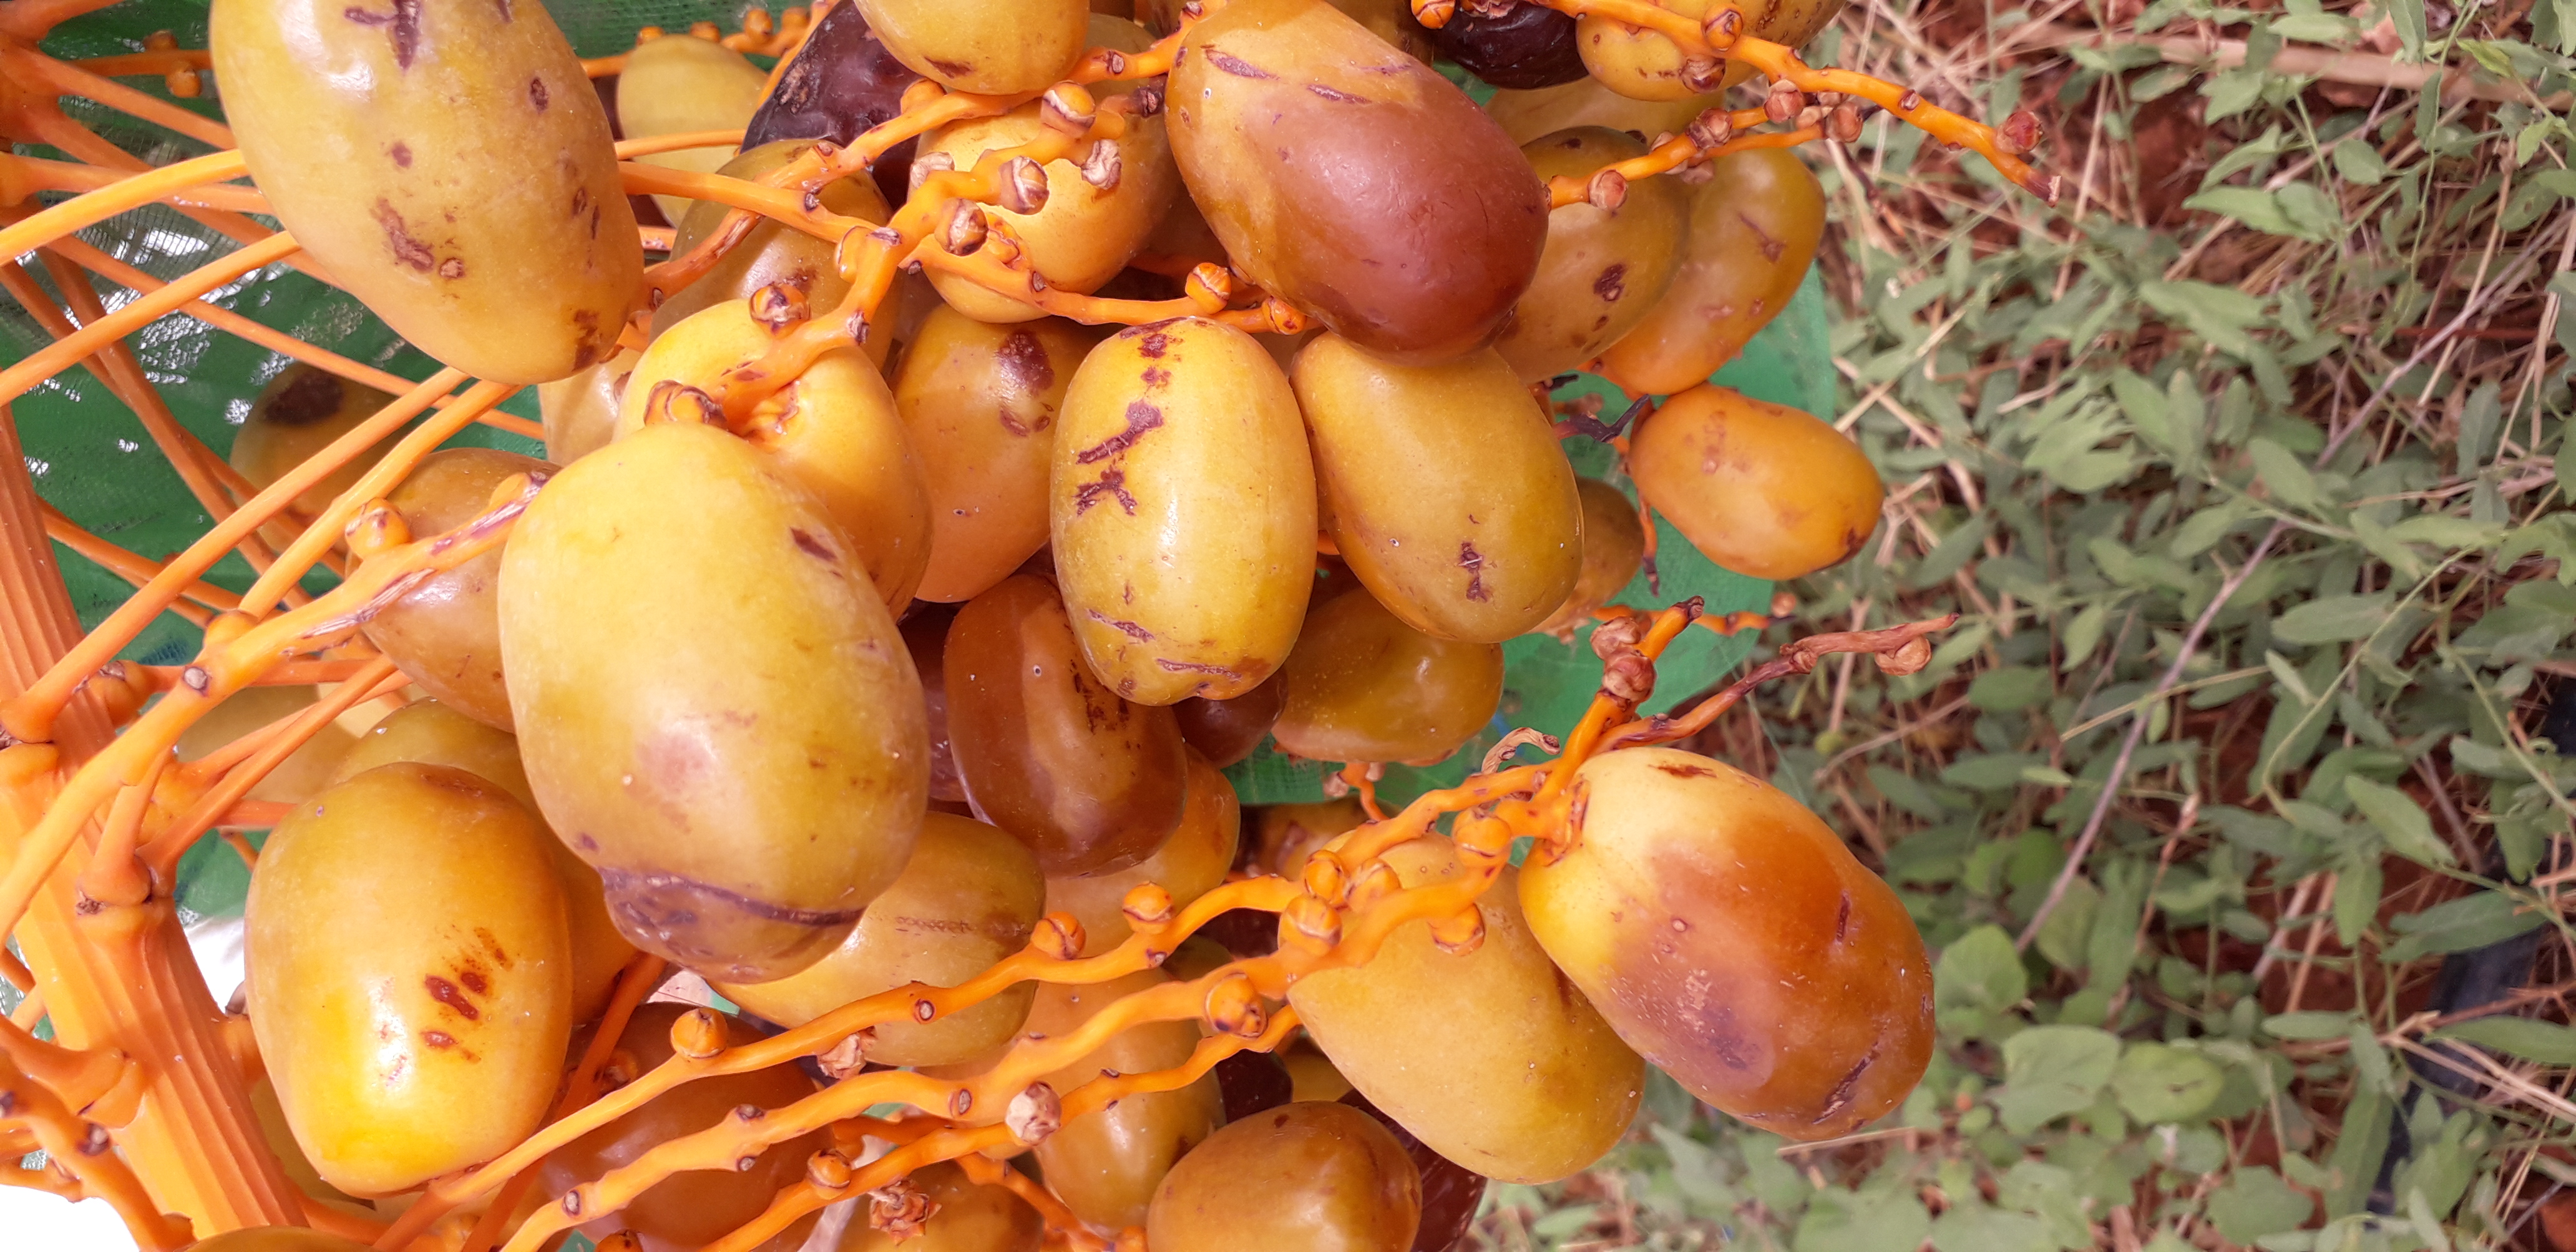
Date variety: Boufagous